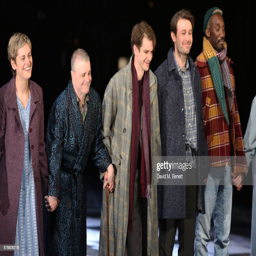
actors attend the press night performance .